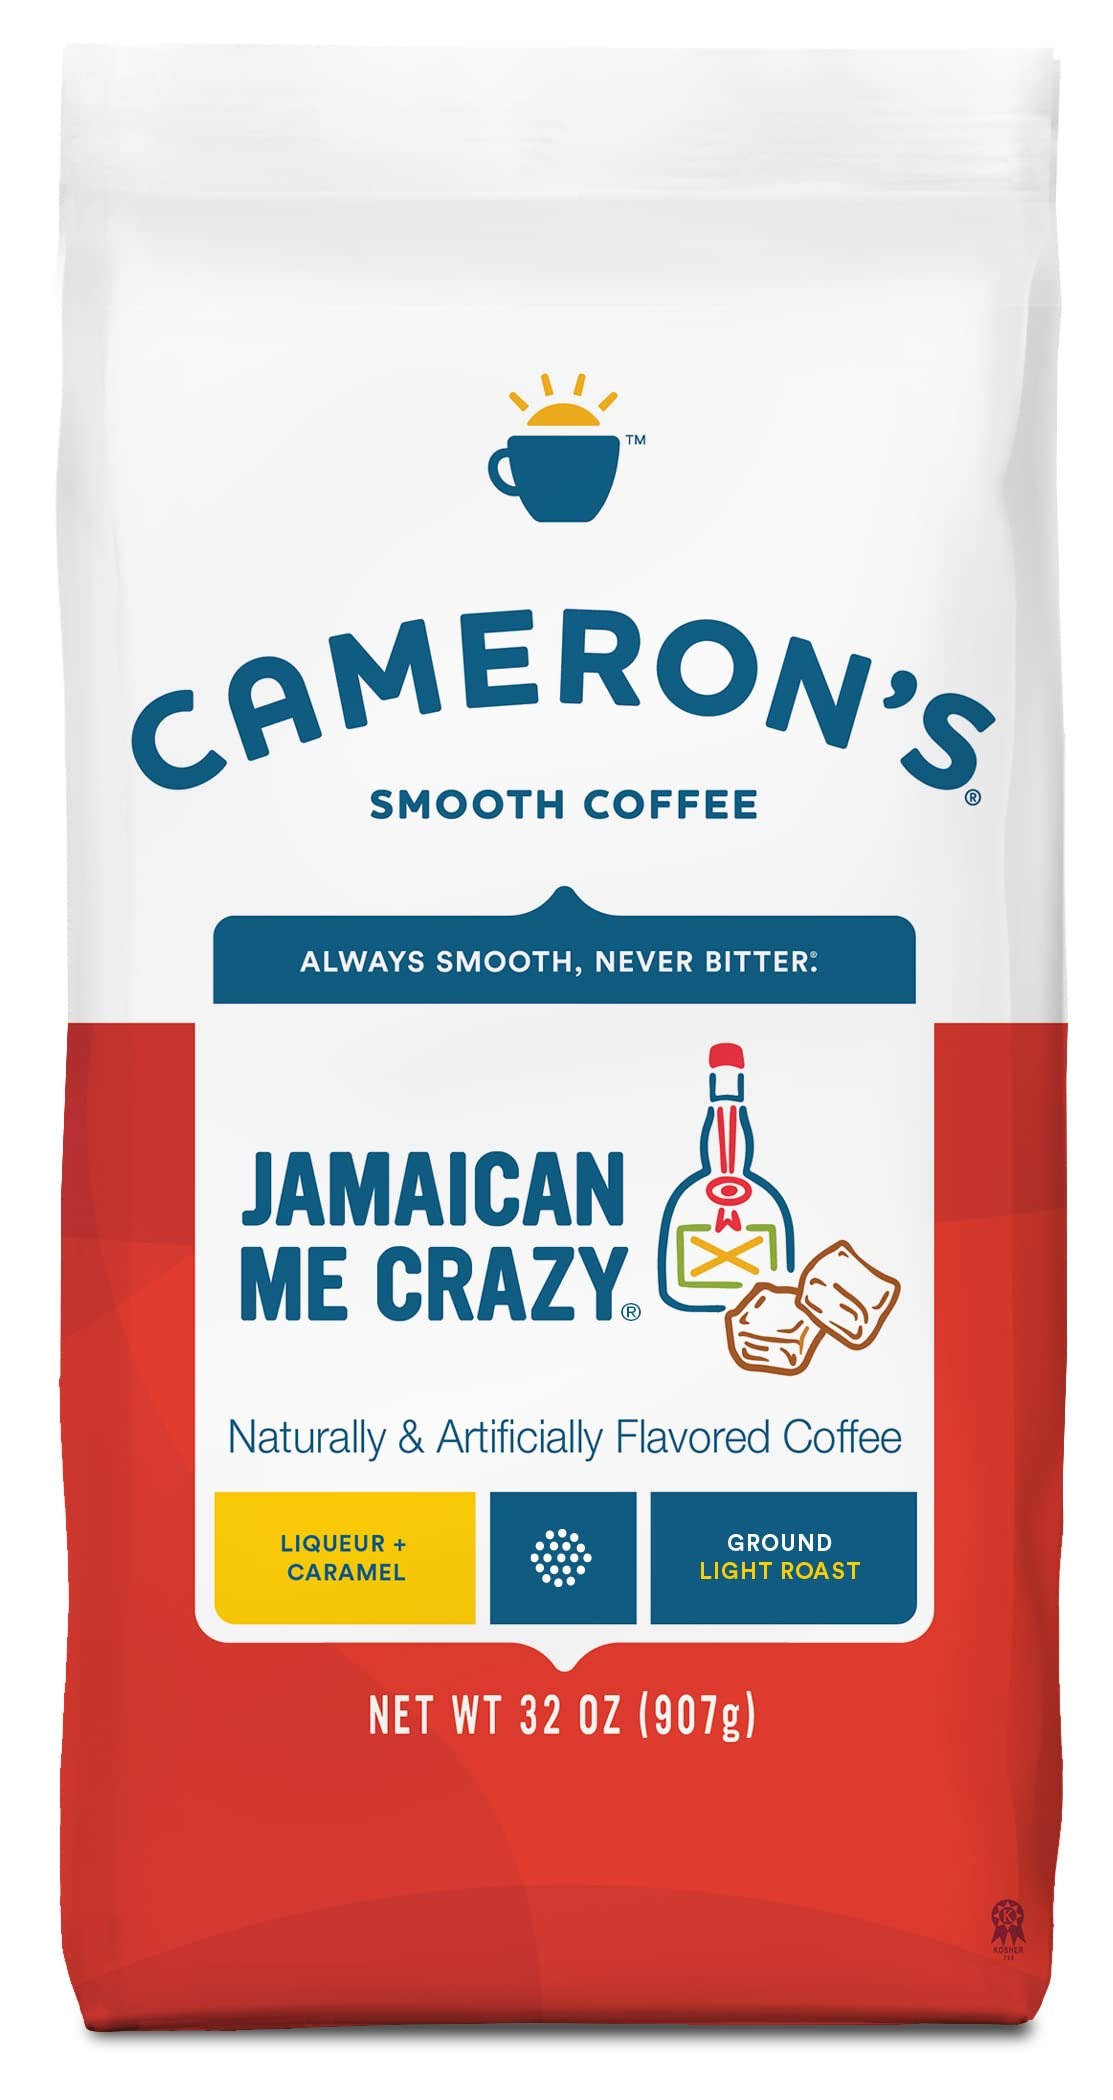
Item Name: Cameron's Coffee Roasted Ground Coffee Bag, Jamaican Me Crazy, 32 Ounce, Pack of 1
Bullet Point 1: RESPONSIBLY SOURCED: Cameron's is committed to 100% Responsibly Sourced Coffee from around the world
Bullet Point 2: ALWAYS SMOOTH, NEVER BITTER: (Pack of 42), 2.5 Ounce bags of Cameron's French Roast . We craft Cameron's Coffee to be the smoothest, most flavorful coffee possible. Our coffee is sustainable, hand-crafted, and small-batch roasted.
Bullet Point 3: RICH AND FLAVORFUL: Classic French Roast Coffee is dark and rich, but never bitter; Enjoy all that and more from this South American blend
Bullet Point 4: POSITIVELY FOCUSED: From the farmers we choose to work with, to the actions we take to reduce waste (like reducing water consumption in the roasting process). Cameron’s Coffee is committed to doing the right thing. We're here to Make Every Day Brighter
Bullet Point 5: CAMERON'S PUTS QUALITY FIRST: We choose only specialty grade Arabica, Top 10% of beans in the world, giving you a craveable cup of coffee that's never over-roasted
Value: 32.0
Unit: Ounce

Price: 22